Hurricane Paul (2006)

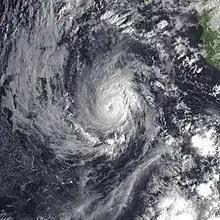
Hurricane Paul at peak intensity on October 23

Hurricane Paul was a Category 2 Pacific hurricane that struck Mexico as a tropical depression in October 2006. The seventeenth named storm and tenth hurricane of the annual hurricane season, Paul developed from an area of disturbed weather on October 21. The cyclone slowly intensified as it moved into an area of warm waters and progressively decreasing wind shear. Paul attained hurricane status on October 23, and later that day the storm reached its peak intensity with maximum sustained winds of , a strong Category 2 hurricane on the Saffir-Simpson scale. A strong trough turned the hurricane to the north and northeast into an area of strong vertical shear, and Paul weakened to a tropical storm on October 24. It accelerated northeastward, and after passing a short distance south of Baja California Sur the low level circulation became decoupled from the rest of the convection. Paul weakened to a tropical depression on October 25 a short distance off the coast of Mexico, and after briefly turning away from the coast it made landfall on northwestern Sinaloa on October 26. The depression dissipated shortly thereafter.